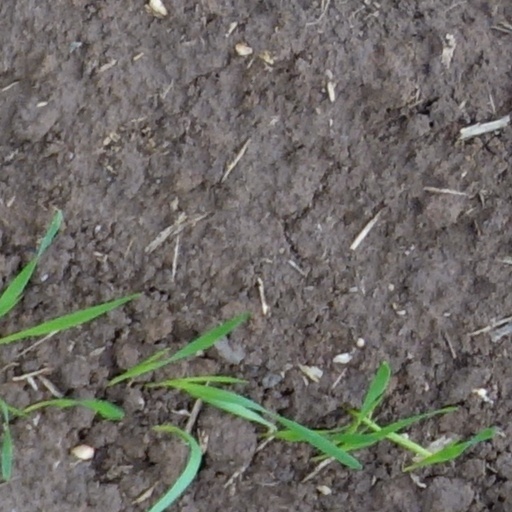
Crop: wheat